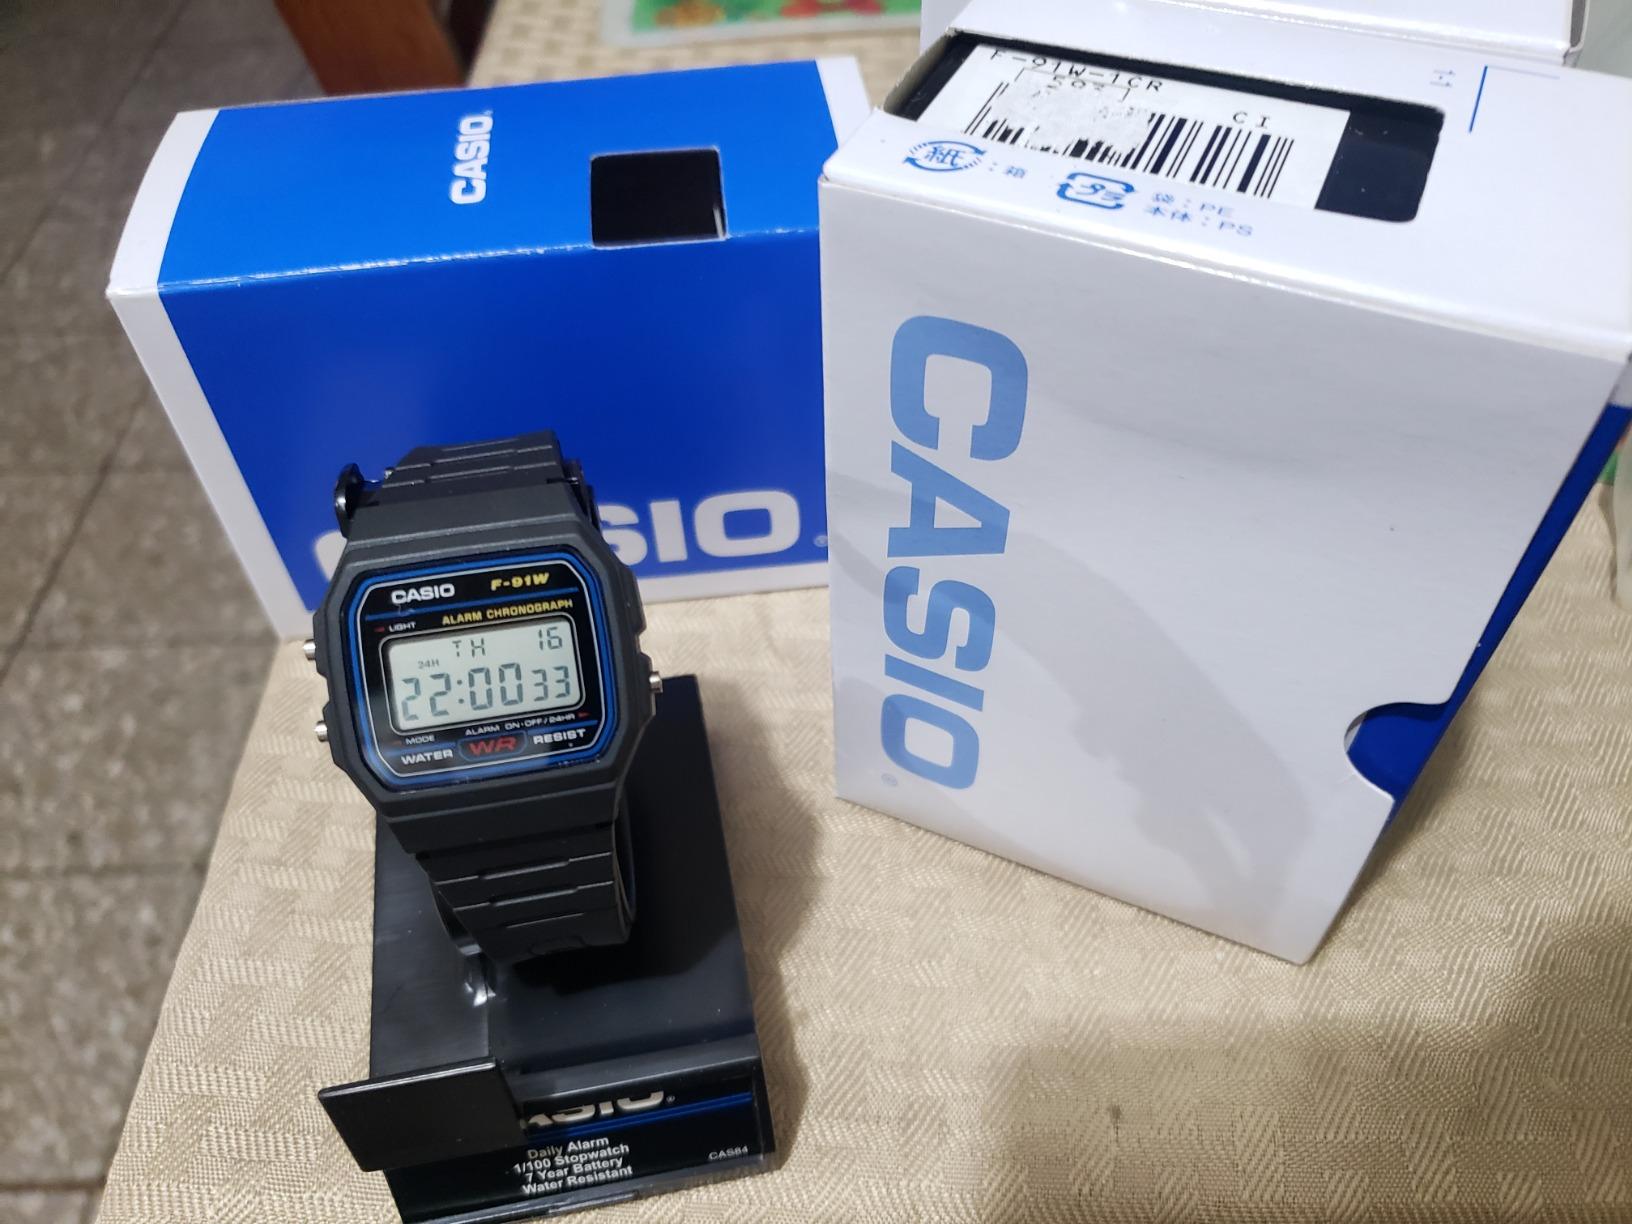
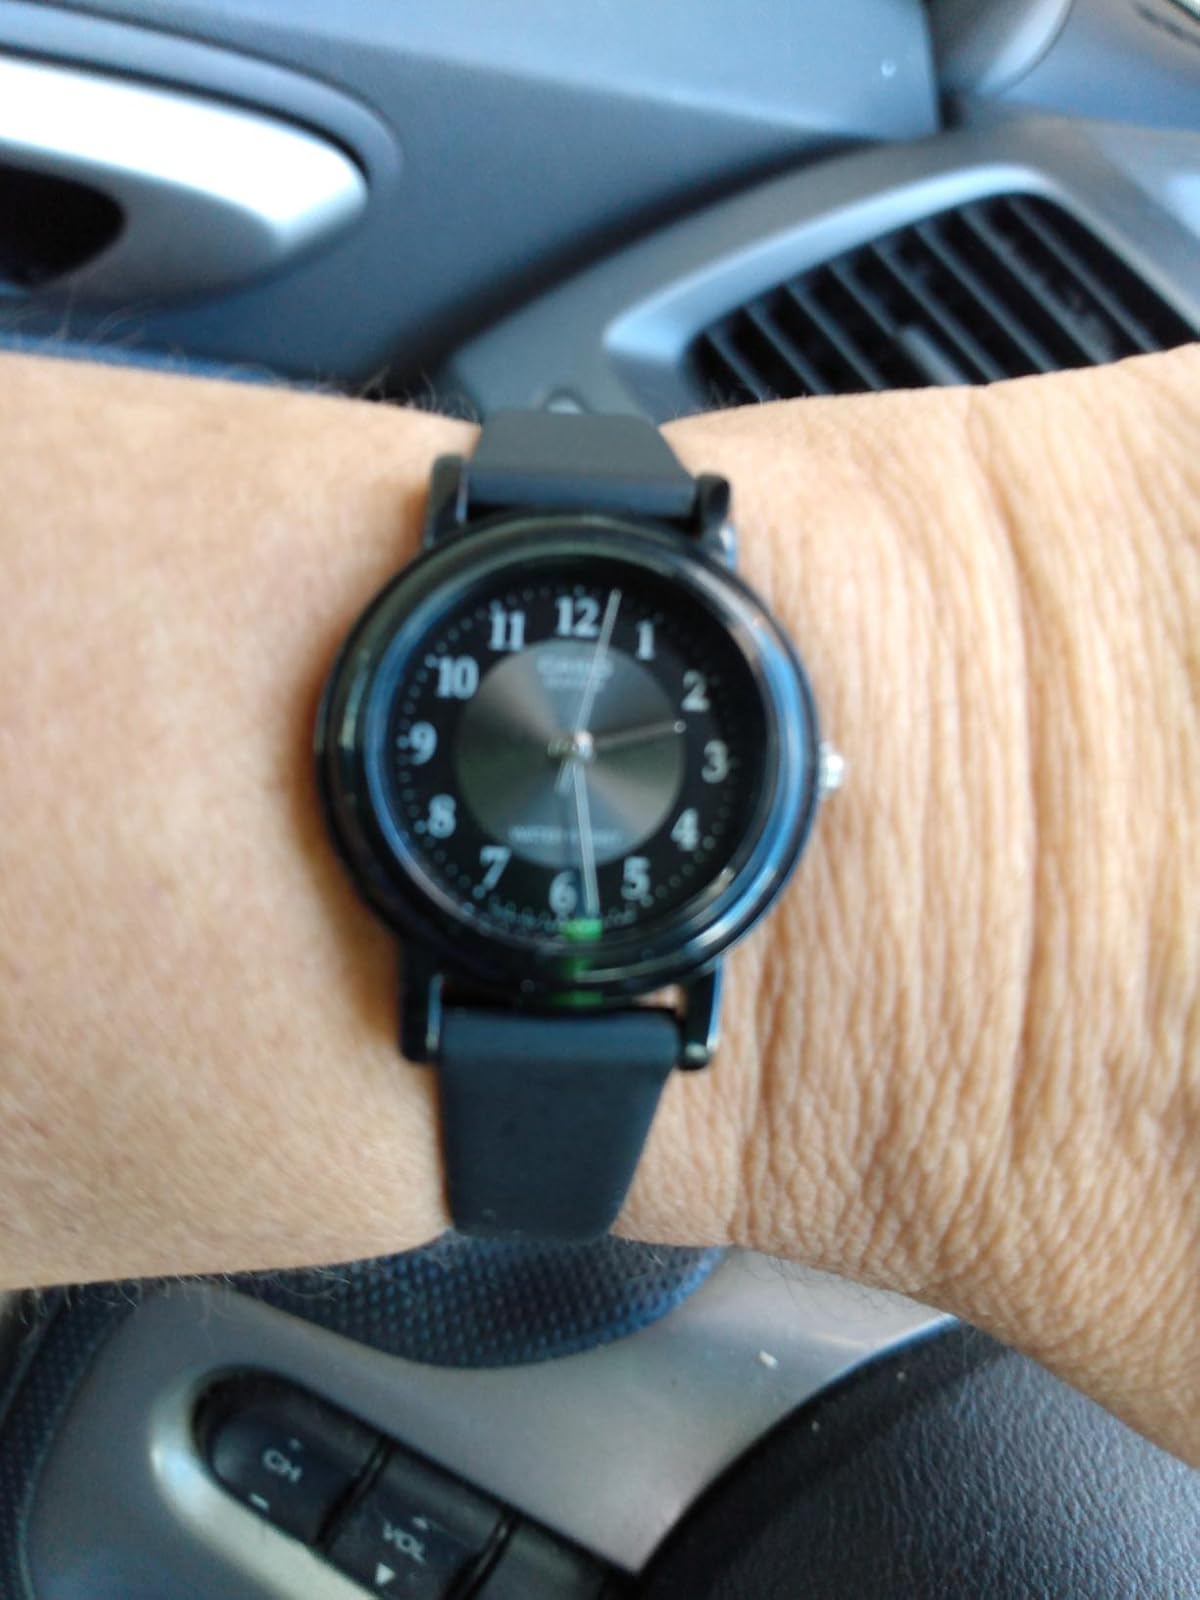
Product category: accessories_watch
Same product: no